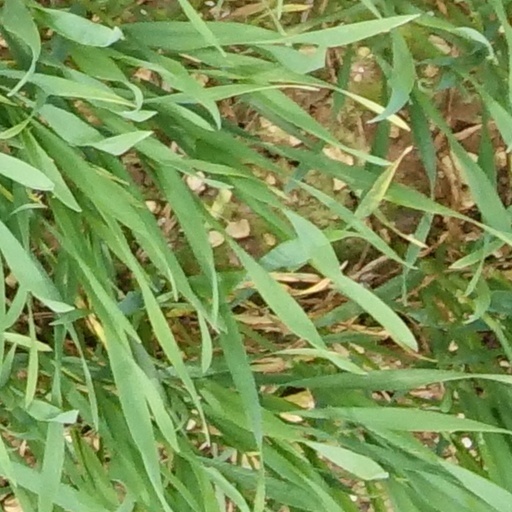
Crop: wheat